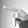
ASL letter: P